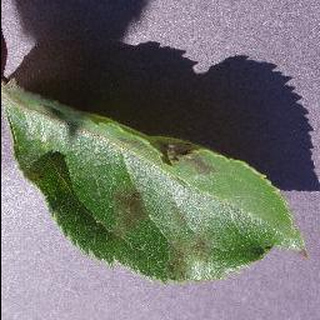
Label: apple_apple_scab